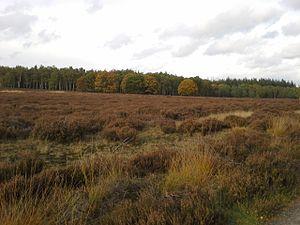
Bruyère et Forêt Eerbeekse Veldpad Loenen Hoge Veluwe Nederland